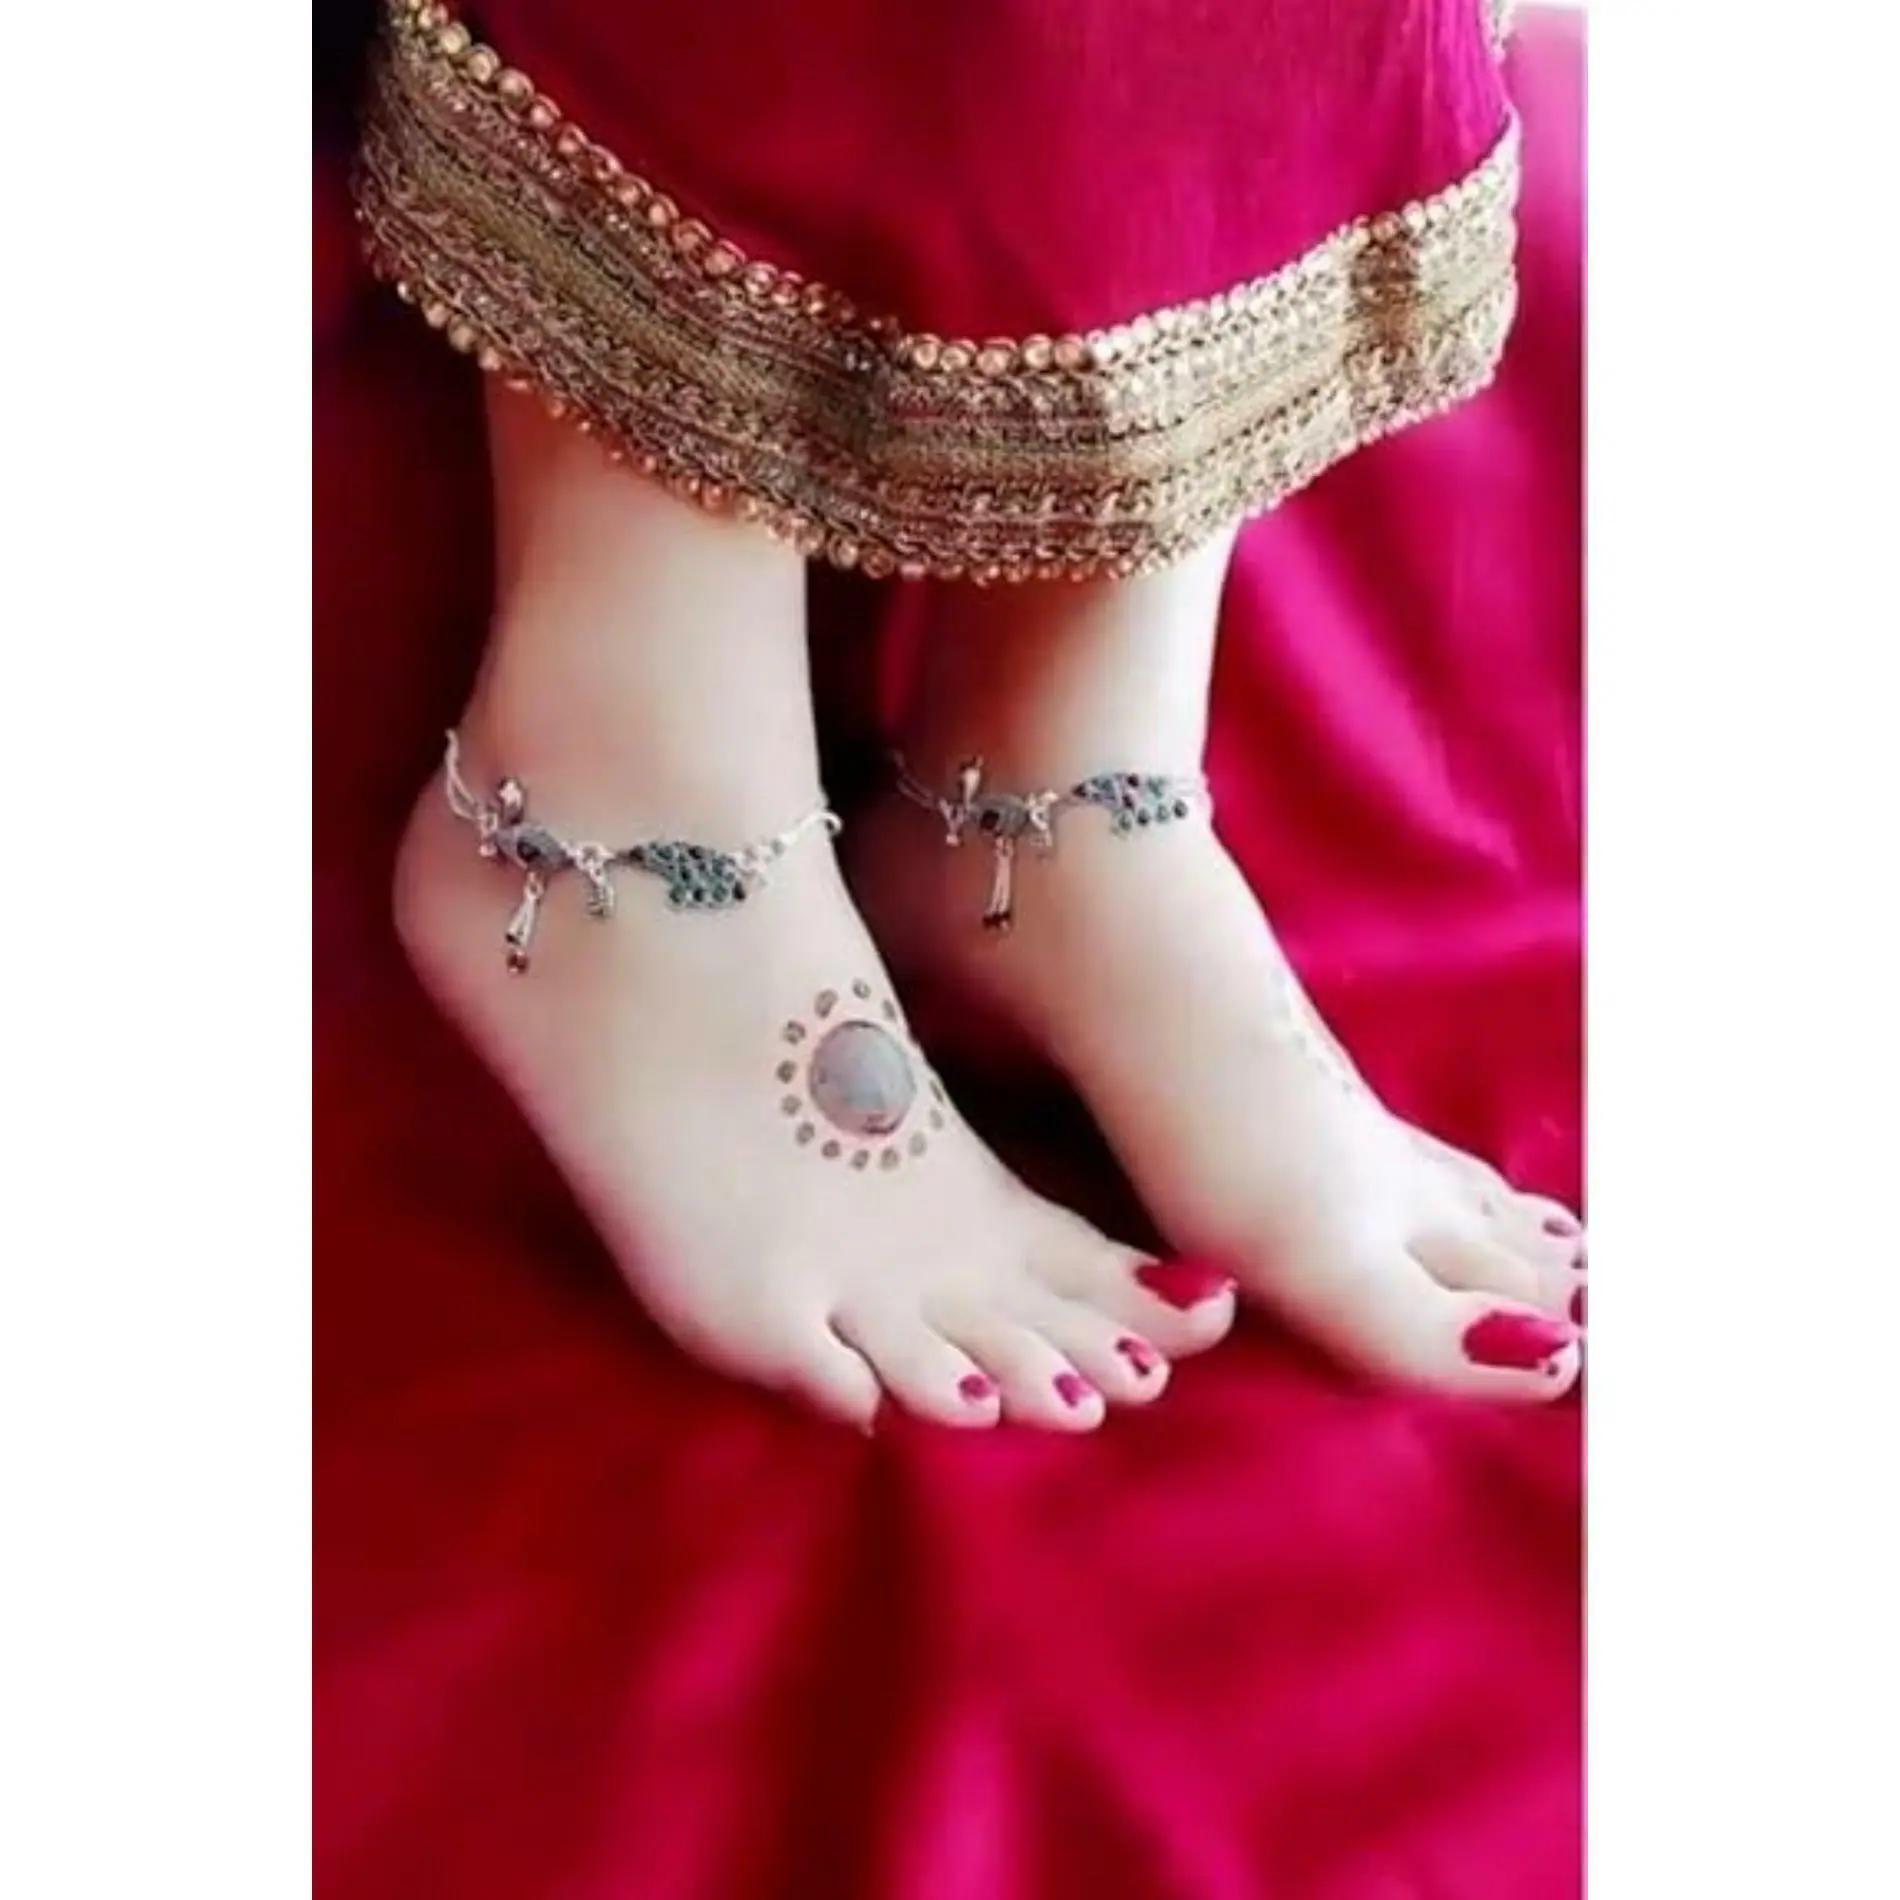
 PIPALIYA paayal zanjar chchada zanzri Anklets Hanging Charms Foot Jewelry for Wedding, Party Bridal/Wedding Anklet | 1 PAIR
Type: Anklets
Brand: PIPALIYA
Price: Rs. 289
Perfect Gift Option: Shaadi, Karwachauth, Teej, aur birthday ke liye upyukt.Perfect Gift Option: Shaadi, Karwachauth, Teej, aur birthday ke liye upyukt. Sundar Mor Design: Traditional peacock shape ke saath eye-catching look.Perfect Gift Option: Shaadi, Karwachauth, Teej, aur birthday ke liye upyukt.
Features: Elegant Peacock Design: Features intricate dual peacock motifs with red and green stones, perfect for traditional occasions.,Premium Silver-Toned Finish: Crafted with high-quality metal for a long-lasting silver look and feel.,Colorful Stone Detailing: Embedded with vibrant red, green, and white stones to enhance ethnic charm.,Multi-Strand Chain: Unique multi-chain styling adds a modern twist to classic payal design.,Perfect for Festive & Wedding Wear: Ideal for Diwali, weddings, mehndi, or traditional events.,Dangler Charms with Ghungroo: Includes small decorative charms that add subtle sound and movement.